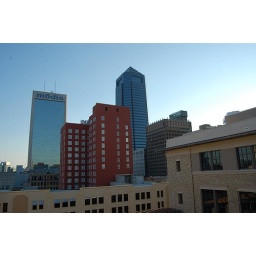
The Carling apartment building framed by the Modis and Bank of America towers